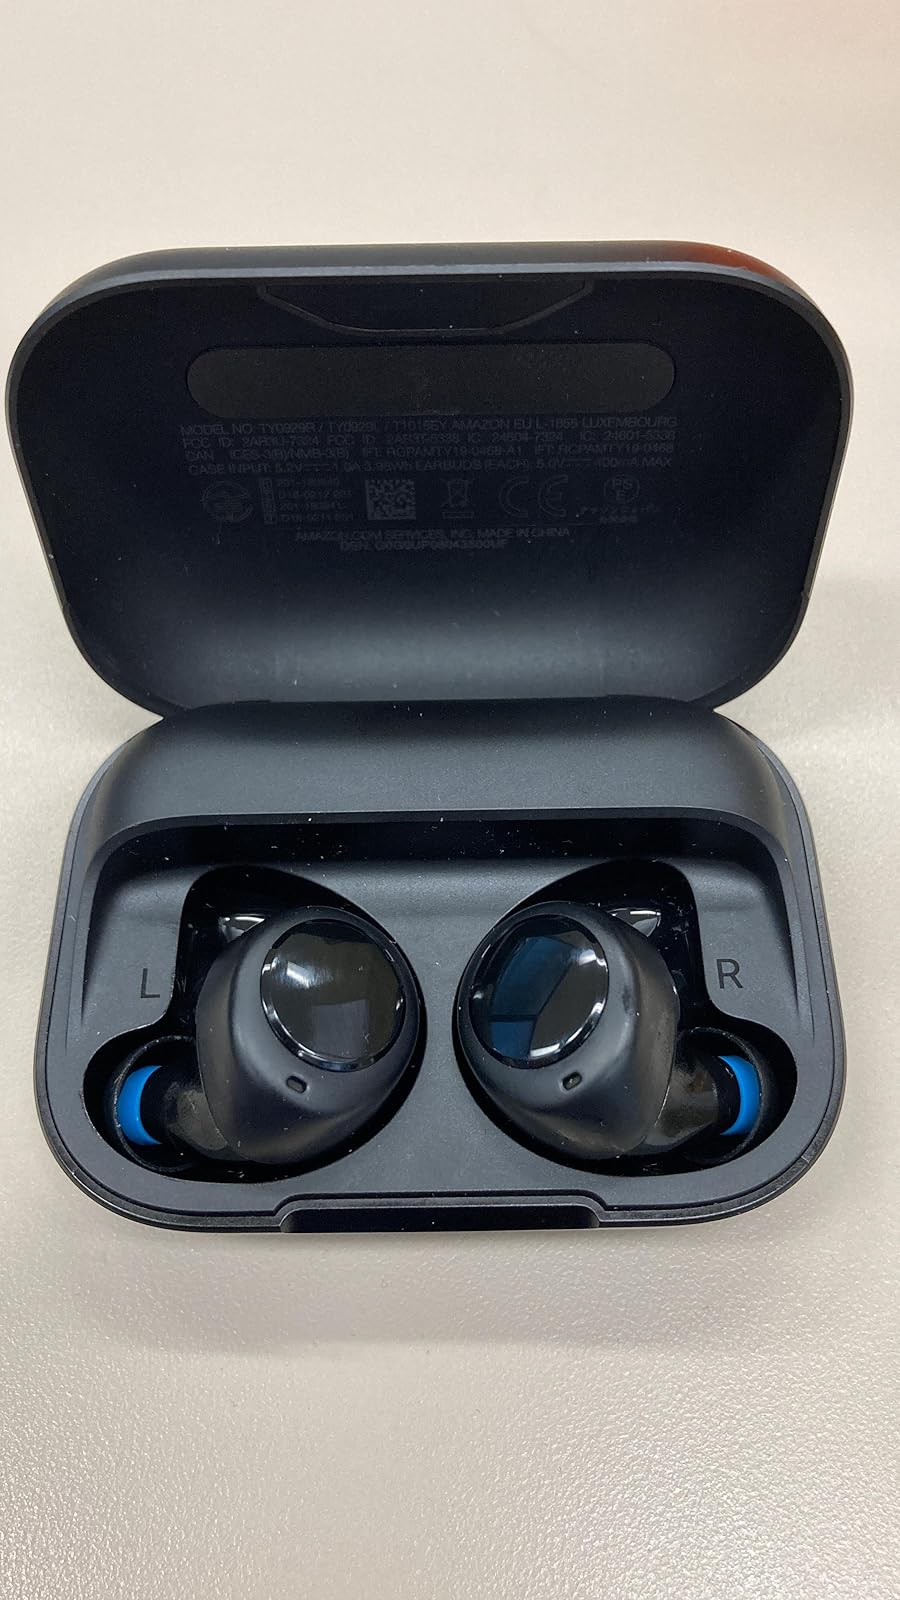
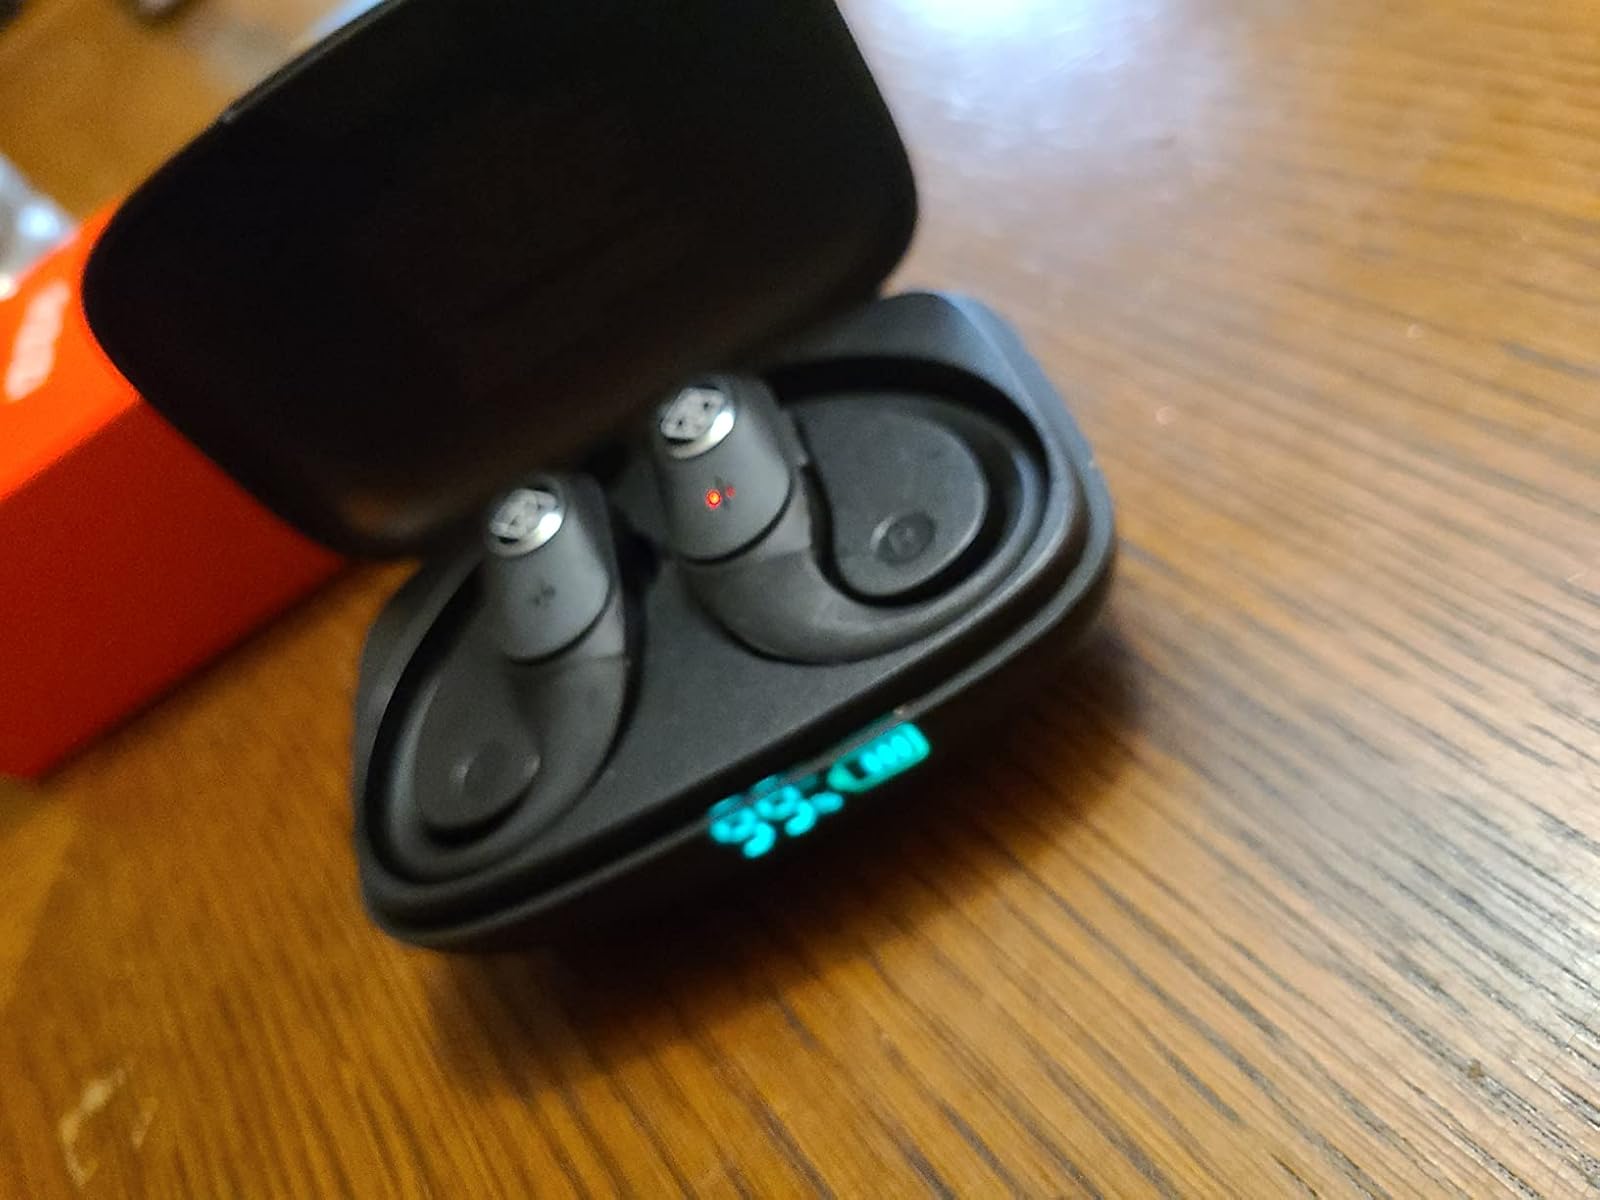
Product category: earbuds
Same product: no